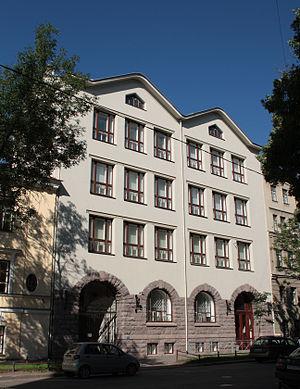
Le gymnasium Schaffe est un ancien établissement d'enseignement secondaire de jeunes filles situé à Saint-Pétersbourg qui a laissé la place aujourd'hui à l'école n°21.